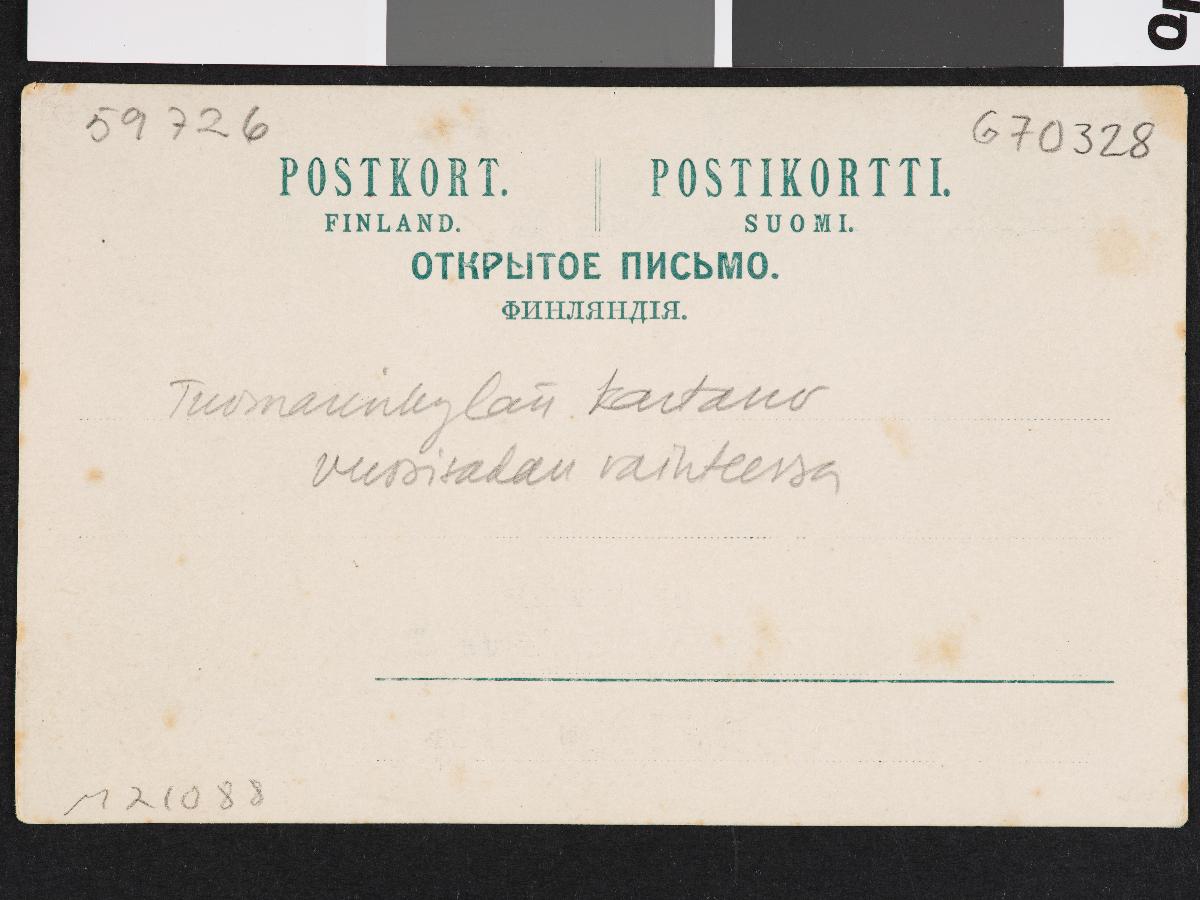
Tuomarinkylän kartano.
sisällön kuvaus: Kartanon rakennuksia. Oikealla päärakennus. mustavalkoinen
Ajankohta: kuvausaika 1898-1904
Paikka: Suomi, Uusimaa, Helsinki, Tuomarinkylä Helsinki, Tuomarinkartano Helsinki, Tuomarinkylän kartano
Aiheet: arkkitehtuuri (rakenne), kartanot (maatilat)